Sam T. Jack

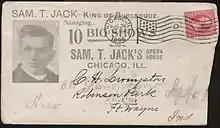
1896 Postcard advertising the Sam T. Jack Opera House in Chicago

In Manhattan in the 1890s Sam T. Jack's Tenderloin Company presented living statues of young women dressed only in flesh-colored tights, and others doing daring performances of the cancan.